Torah Lehranstalt

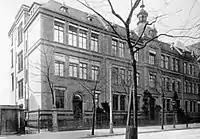
The Samson Raphael Hirsch Realschule

Rabbi Breuer served as the rabbi of Frankfurt's seceded Orthodox Jewish community, having received the position after the death of his father-in-law, Rabbi Samson Raphael Hirsch. In 1893, he founded the Torah Lehranstalt yeshiva, aiming to raise his community's appreciation of Torah study.